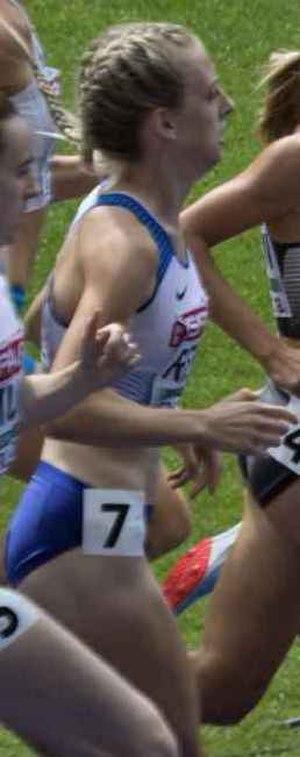
Jemma Reekie est une athlète britannique, spécialiste des courses de demi-fond.